Konstantinos Mitsotakis

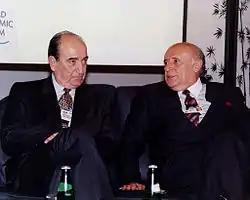
Mitsotakis with Turkish Prime Minister Süleyman Demirel with in the World Economic Forum in Davos, on 1 February 1992.

Mitsotakis's government moved swiftly to cut government spending as much as possible, privatise state enterprises and reform the civil service. In foreign policy, Mitsotakis took the initiative to have Greece formally recognize the state of Israel, and moved to reopen talks on American bases in Greece and to restore confidence among Greece's economic and political partners. In June 1990, Mitsotakis became the first Greek Premier to visit the United States since 1974. He promised to meet Greece's NATO obligations, to prevent the use of Greece as a base for terrorism, and to stop the rhetorical attacks on the United States that had been Papandreou's hallmark. Mitsotakis also supported a new dialogue with Turkey, but made progress on the Cyprus dispute a prerequisite for improvement on other issues.